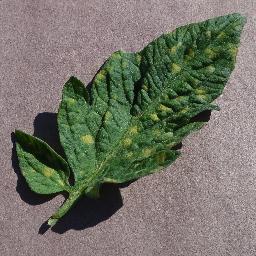
Label: Tomato___Leaf_Mold